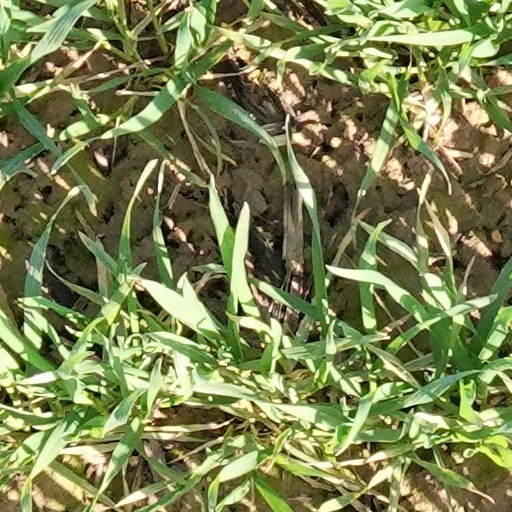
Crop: wheat